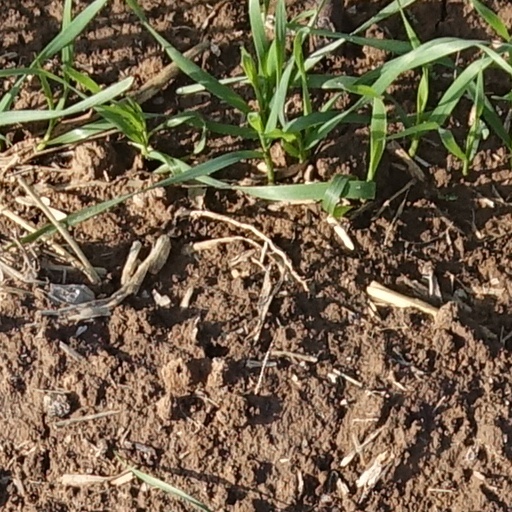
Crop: wheat